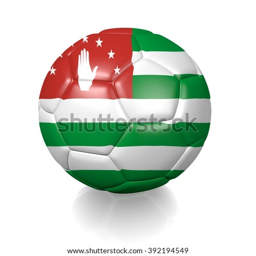
3d football soccer ball colored with the flag isolated on a white background